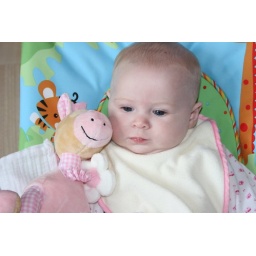
Pensive in pink and pony